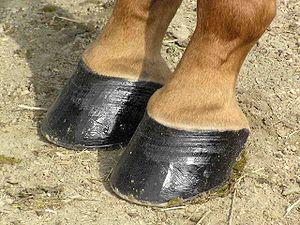
Le pied constitue l'extrémité des membres du cheval. Les autres membres du genre Equus, âne et zèbre, possèdent la même morphologie de pied qui les distingue de leurs ancêtres équidés. Il est un élément essentiel de la locomotion, qui justifie pleinement l'expression « Pas de pied, pas de cheval ». En effet le pied est une structure complexe, très sollicitée, qui supporte tout le poids du corps, amortit les chocs et propulse.
L'hippologie est l'étude du cheval dans sa globalité. Elle comprend l'organisation et l'anatomie du cheval ainsi que son comportement et son entretien.
Les soins des équidés désignent la bonne manière de s'occuper des chevaux, poneys, mulets, ânes, et autres équidés. Ces soins sont à pratiquer au quotidien comme le pansage, ou en fonction des conditions climatiques comme la tonte ou la douche. Les pieds des équidés doivent aussi faire l'objet d'un soin tout particulier. Ces derniers sont en effet graissés, parés et ferrés, si le travail quotidien de l'animal le nécessite. Lors de concours ou de compétitions, il peut aussi être amené à recevoir un toilettage particulier qui peut être complété par des nattes, voire, dans certains cas de rubans. Enfin l'entretien des boxes et des pâtures participe au bien-être des équidés et à leur santé.